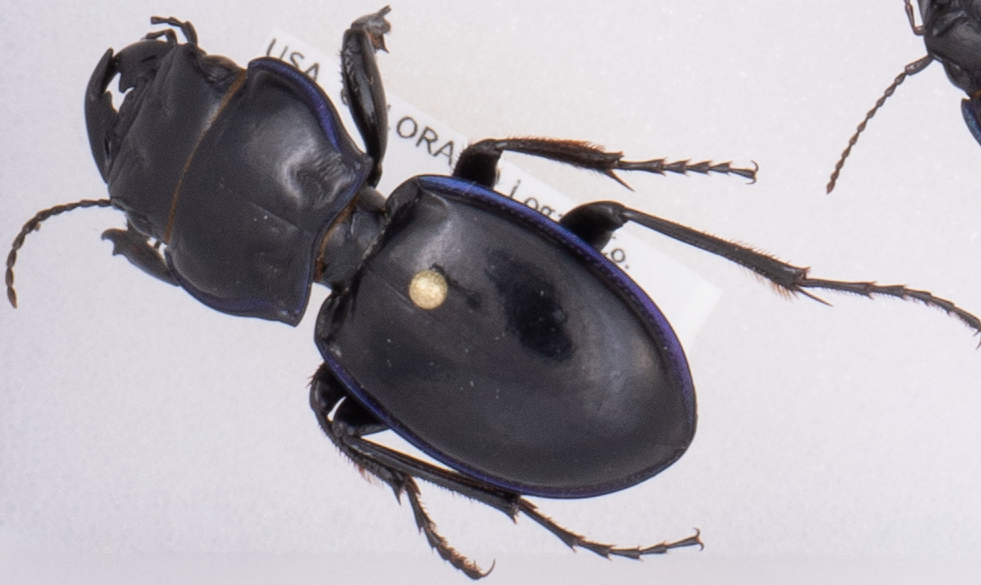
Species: Pasimachus elongatus
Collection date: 2018-07-26
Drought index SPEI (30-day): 0.188
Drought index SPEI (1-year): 0.248
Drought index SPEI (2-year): -0.362